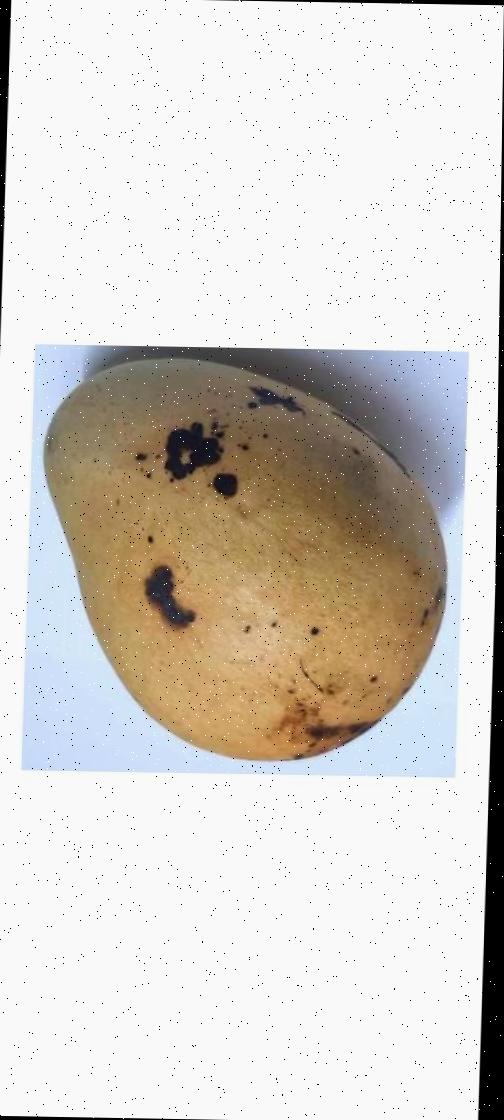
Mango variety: Bari-11